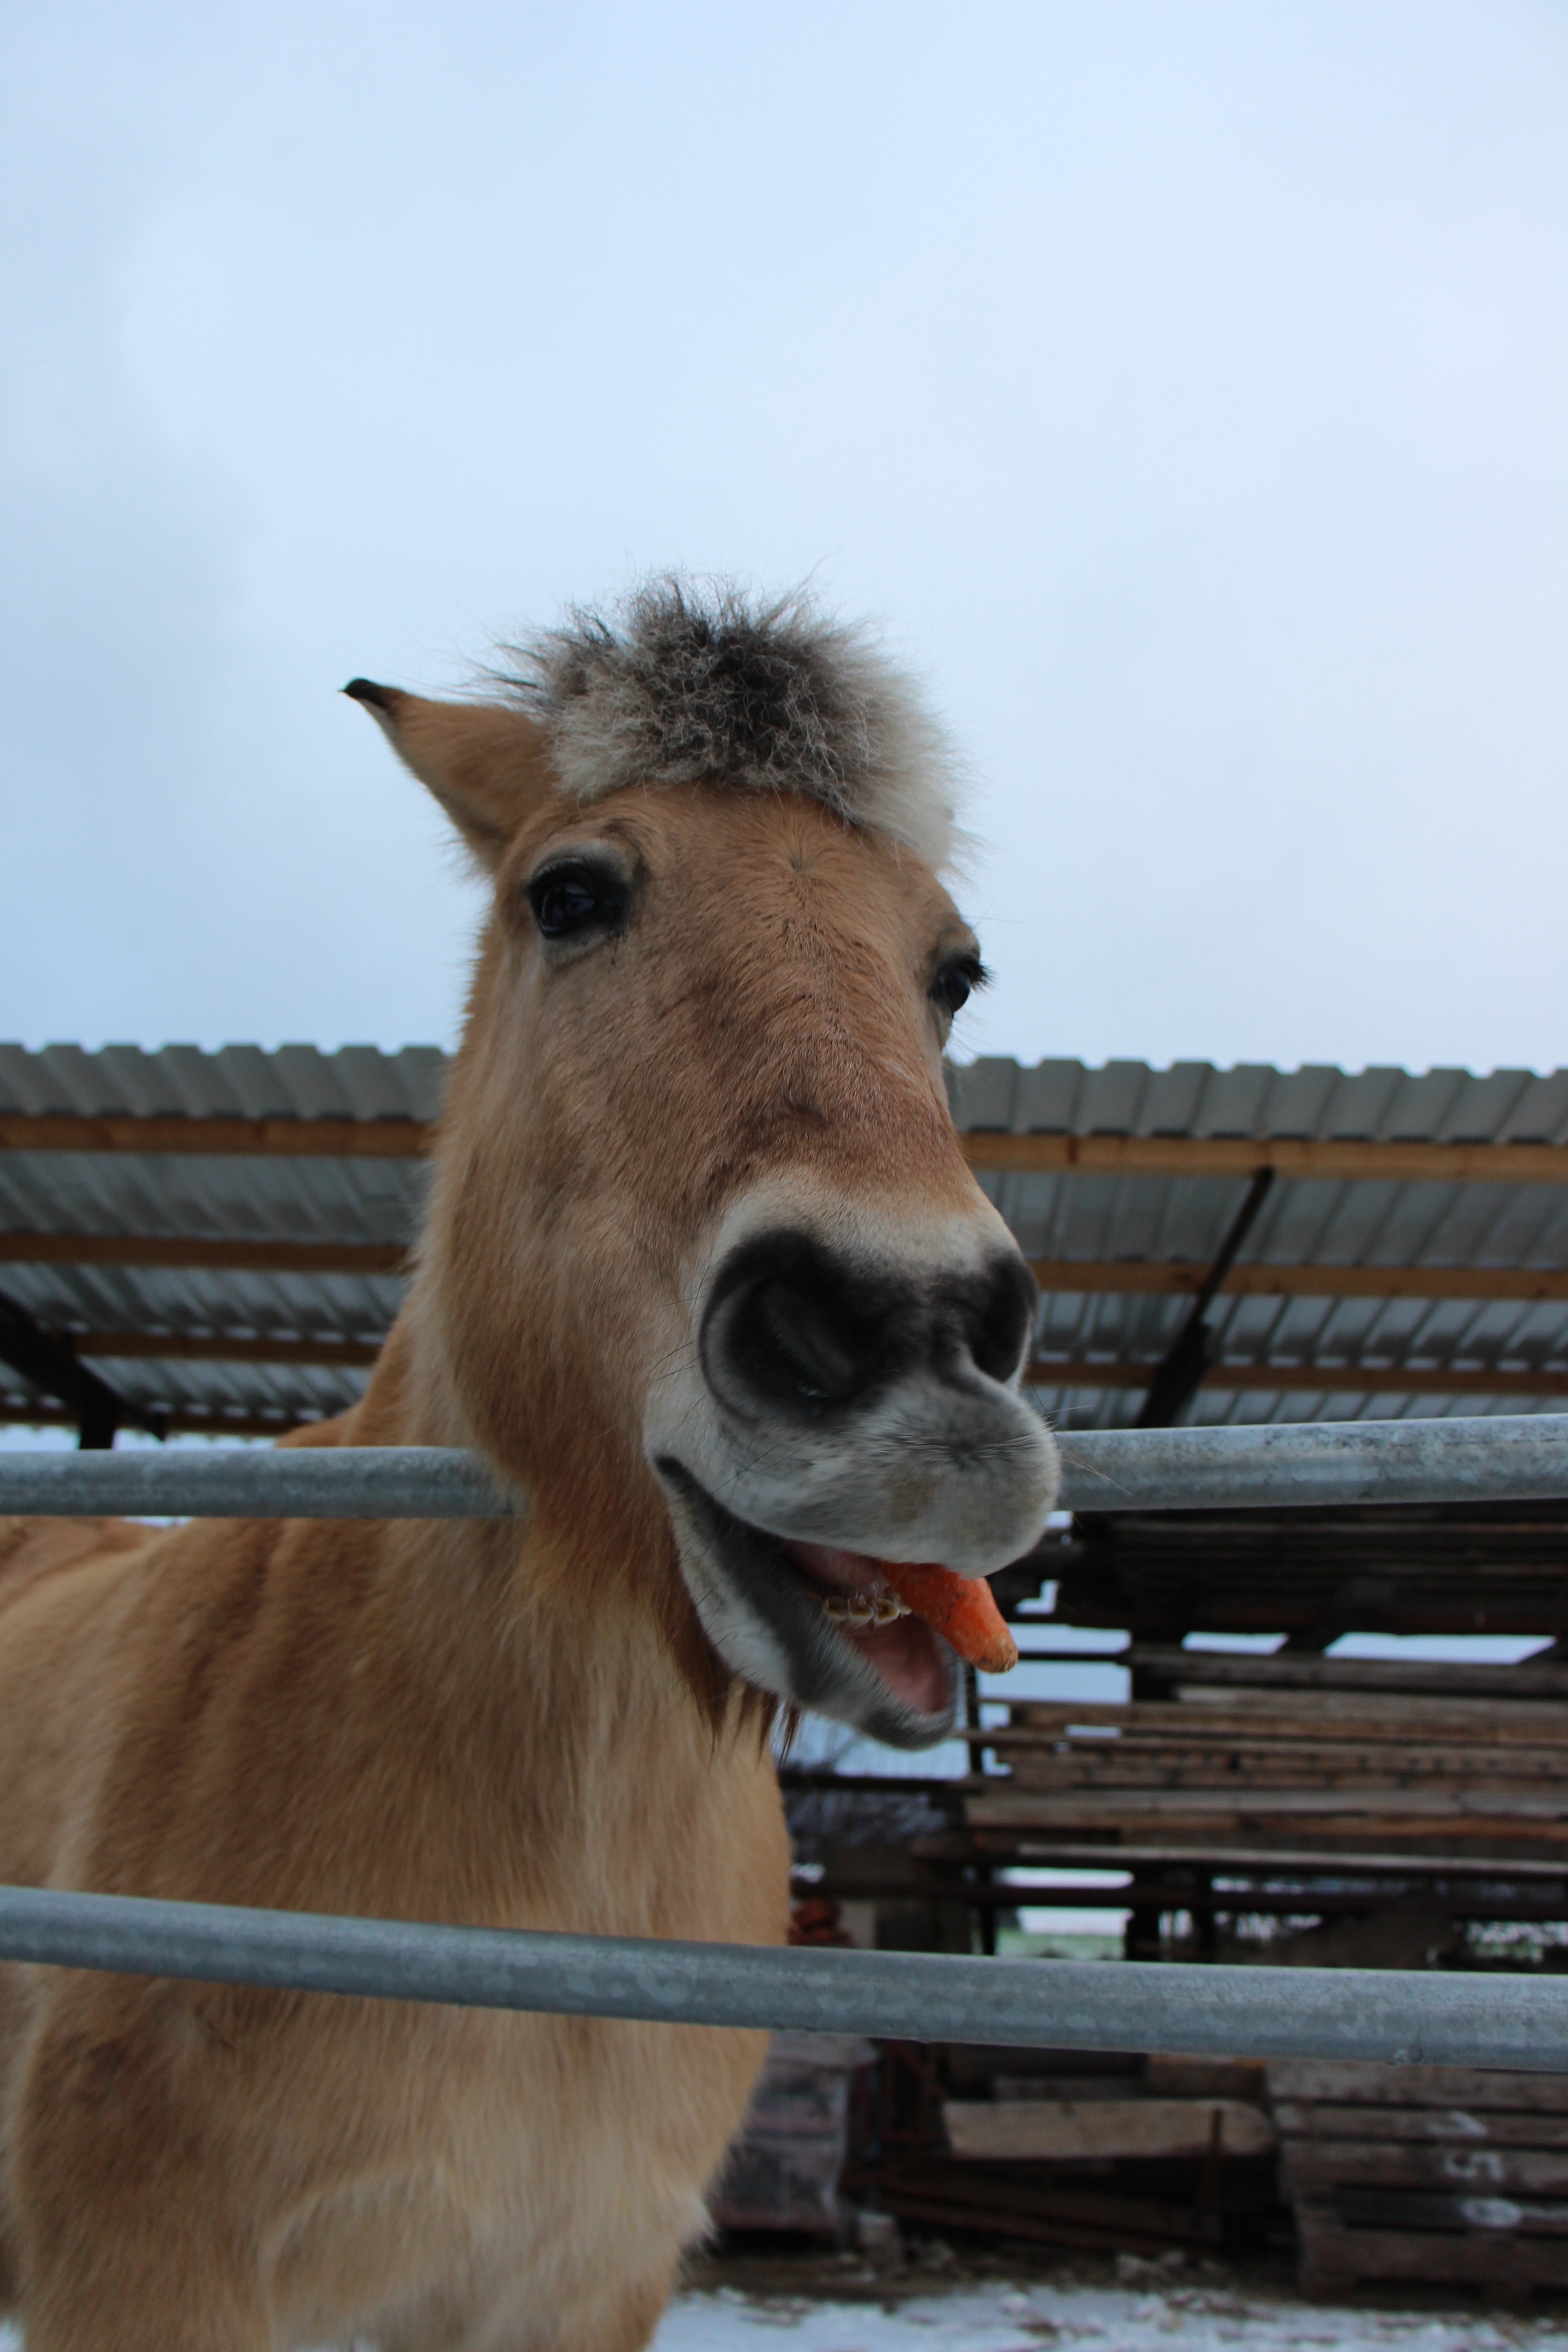
animal, horse, mammal, mane, eat, vertebrate, mare, pack animal, horse like mammal, mustang horse